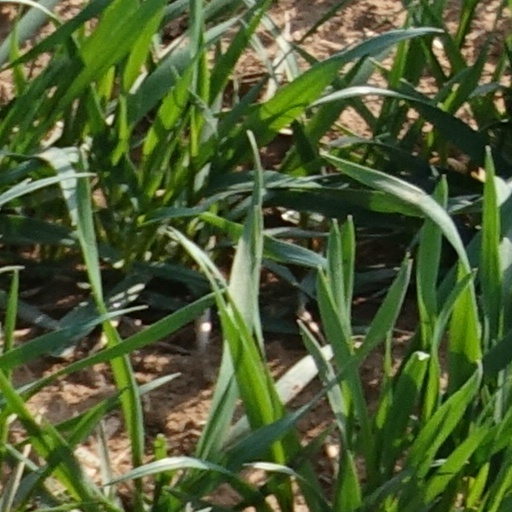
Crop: wheat